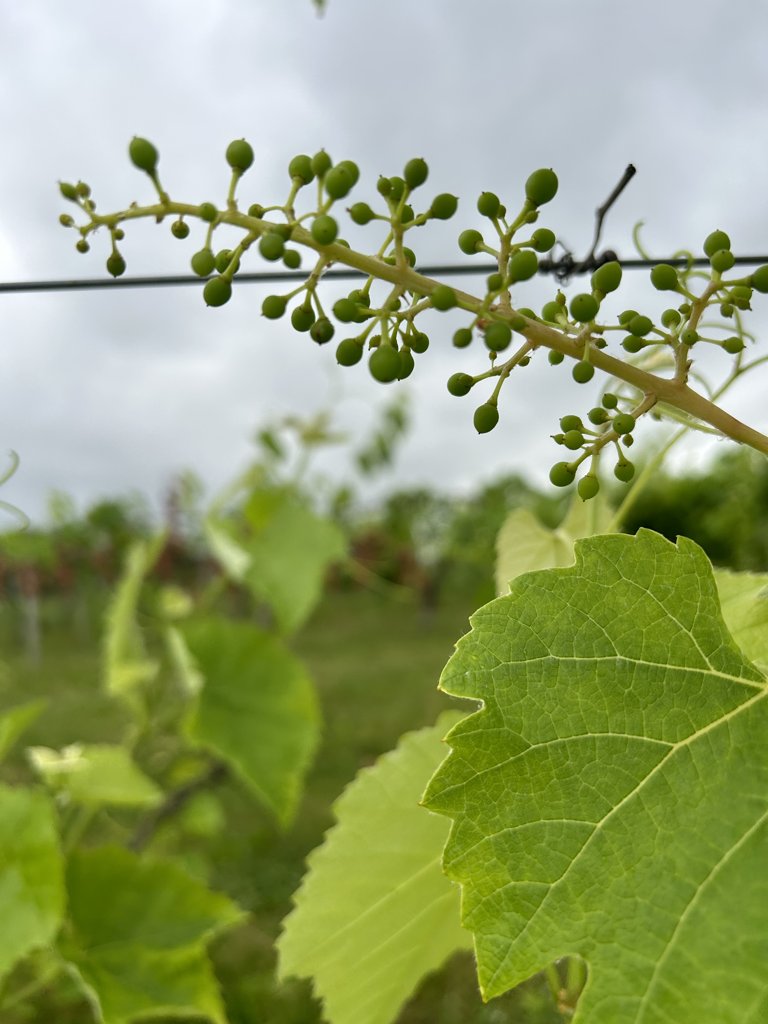
Berries visible: 93
Grape clusters: 1